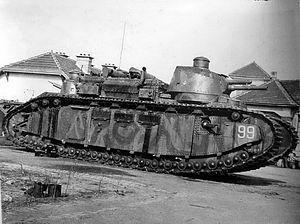
Le char FCM 2C, est un char super-lourd conçu à la fin de la Première Guerre mondiale. Il n'a jamais pu être employé au combat.